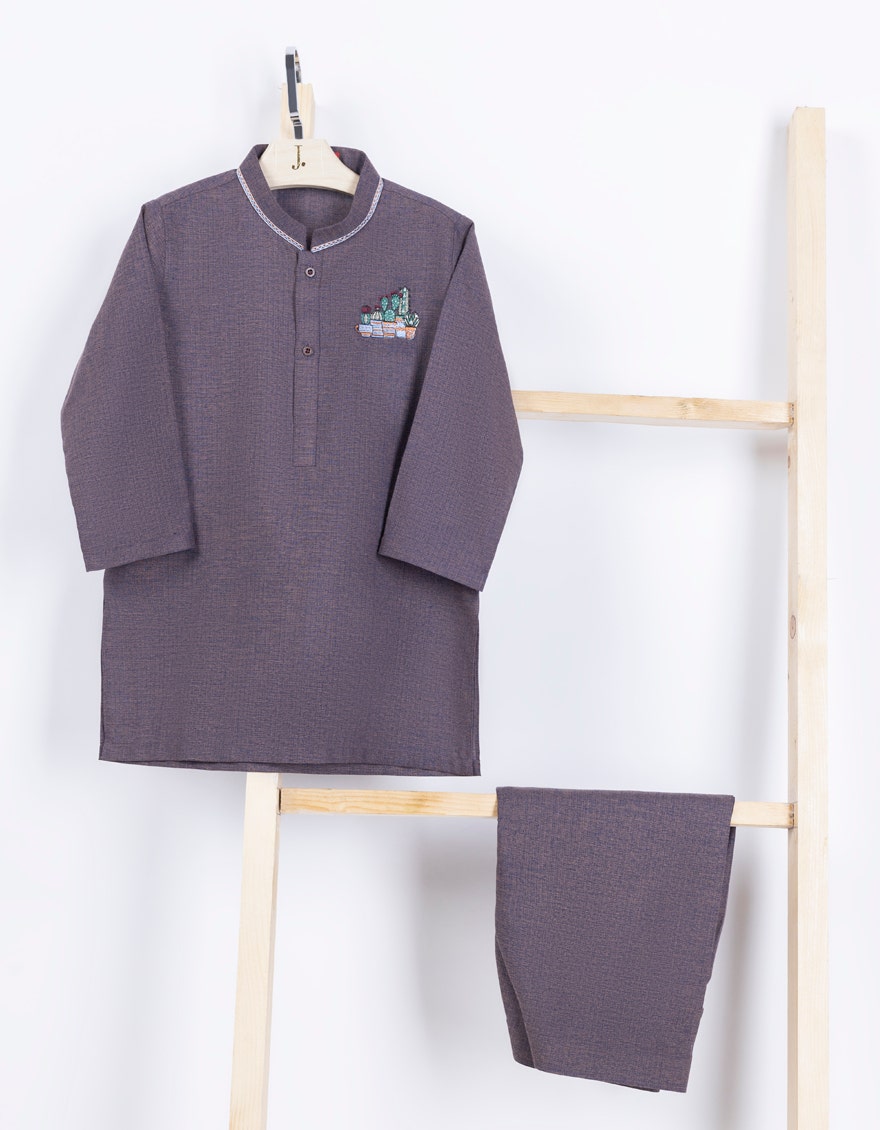
dark grey khan embroidered kurta